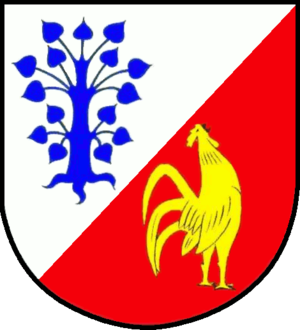
Ottenbüttel
Coat of arms of Ottenbüttel
Ottenbüttel er en by og kommune i det nordlige Tyskland, beliggende i Amt Itzehoe-Land under Kreis Steinburg. Kreis Steinburg ligger i den sydvestlige del af delstaten Slesvig-Holsten.